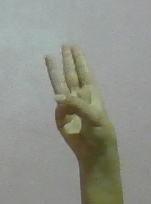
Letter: thaa